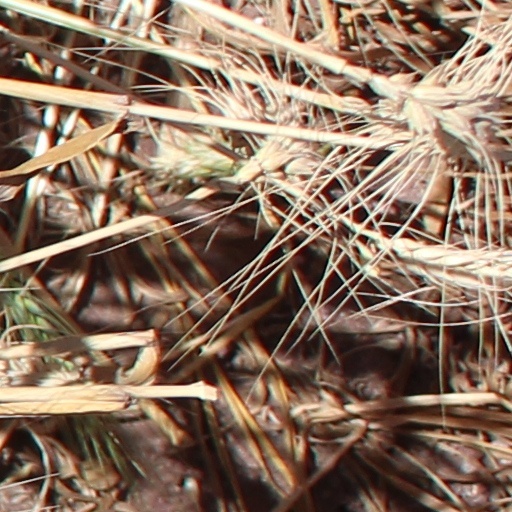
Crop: wheat